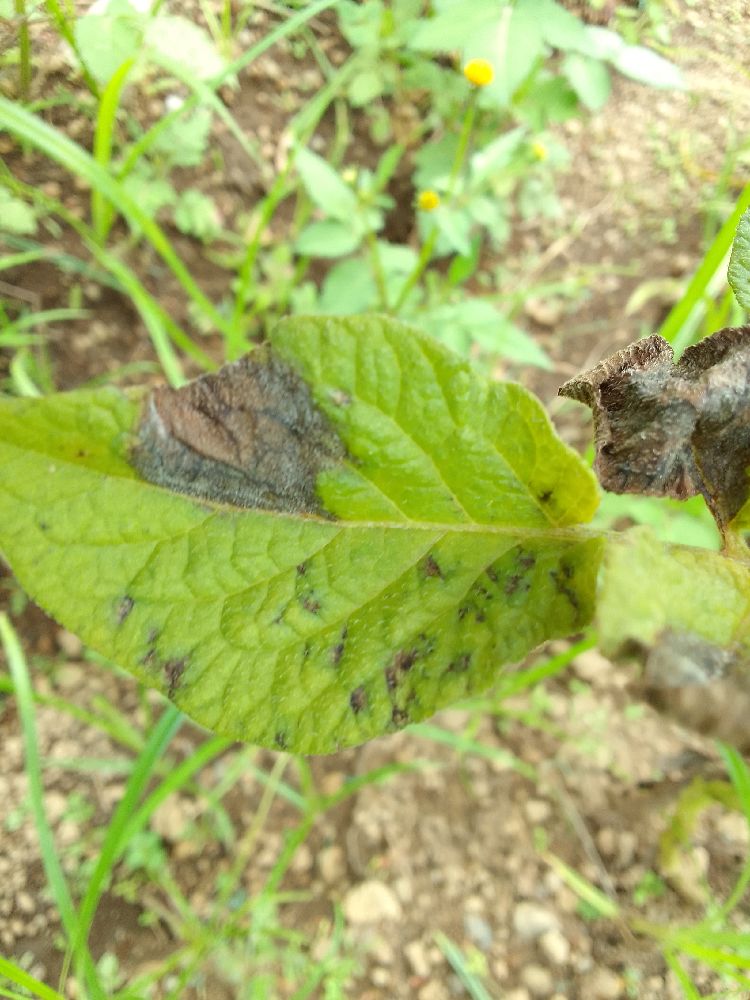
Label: Late blight